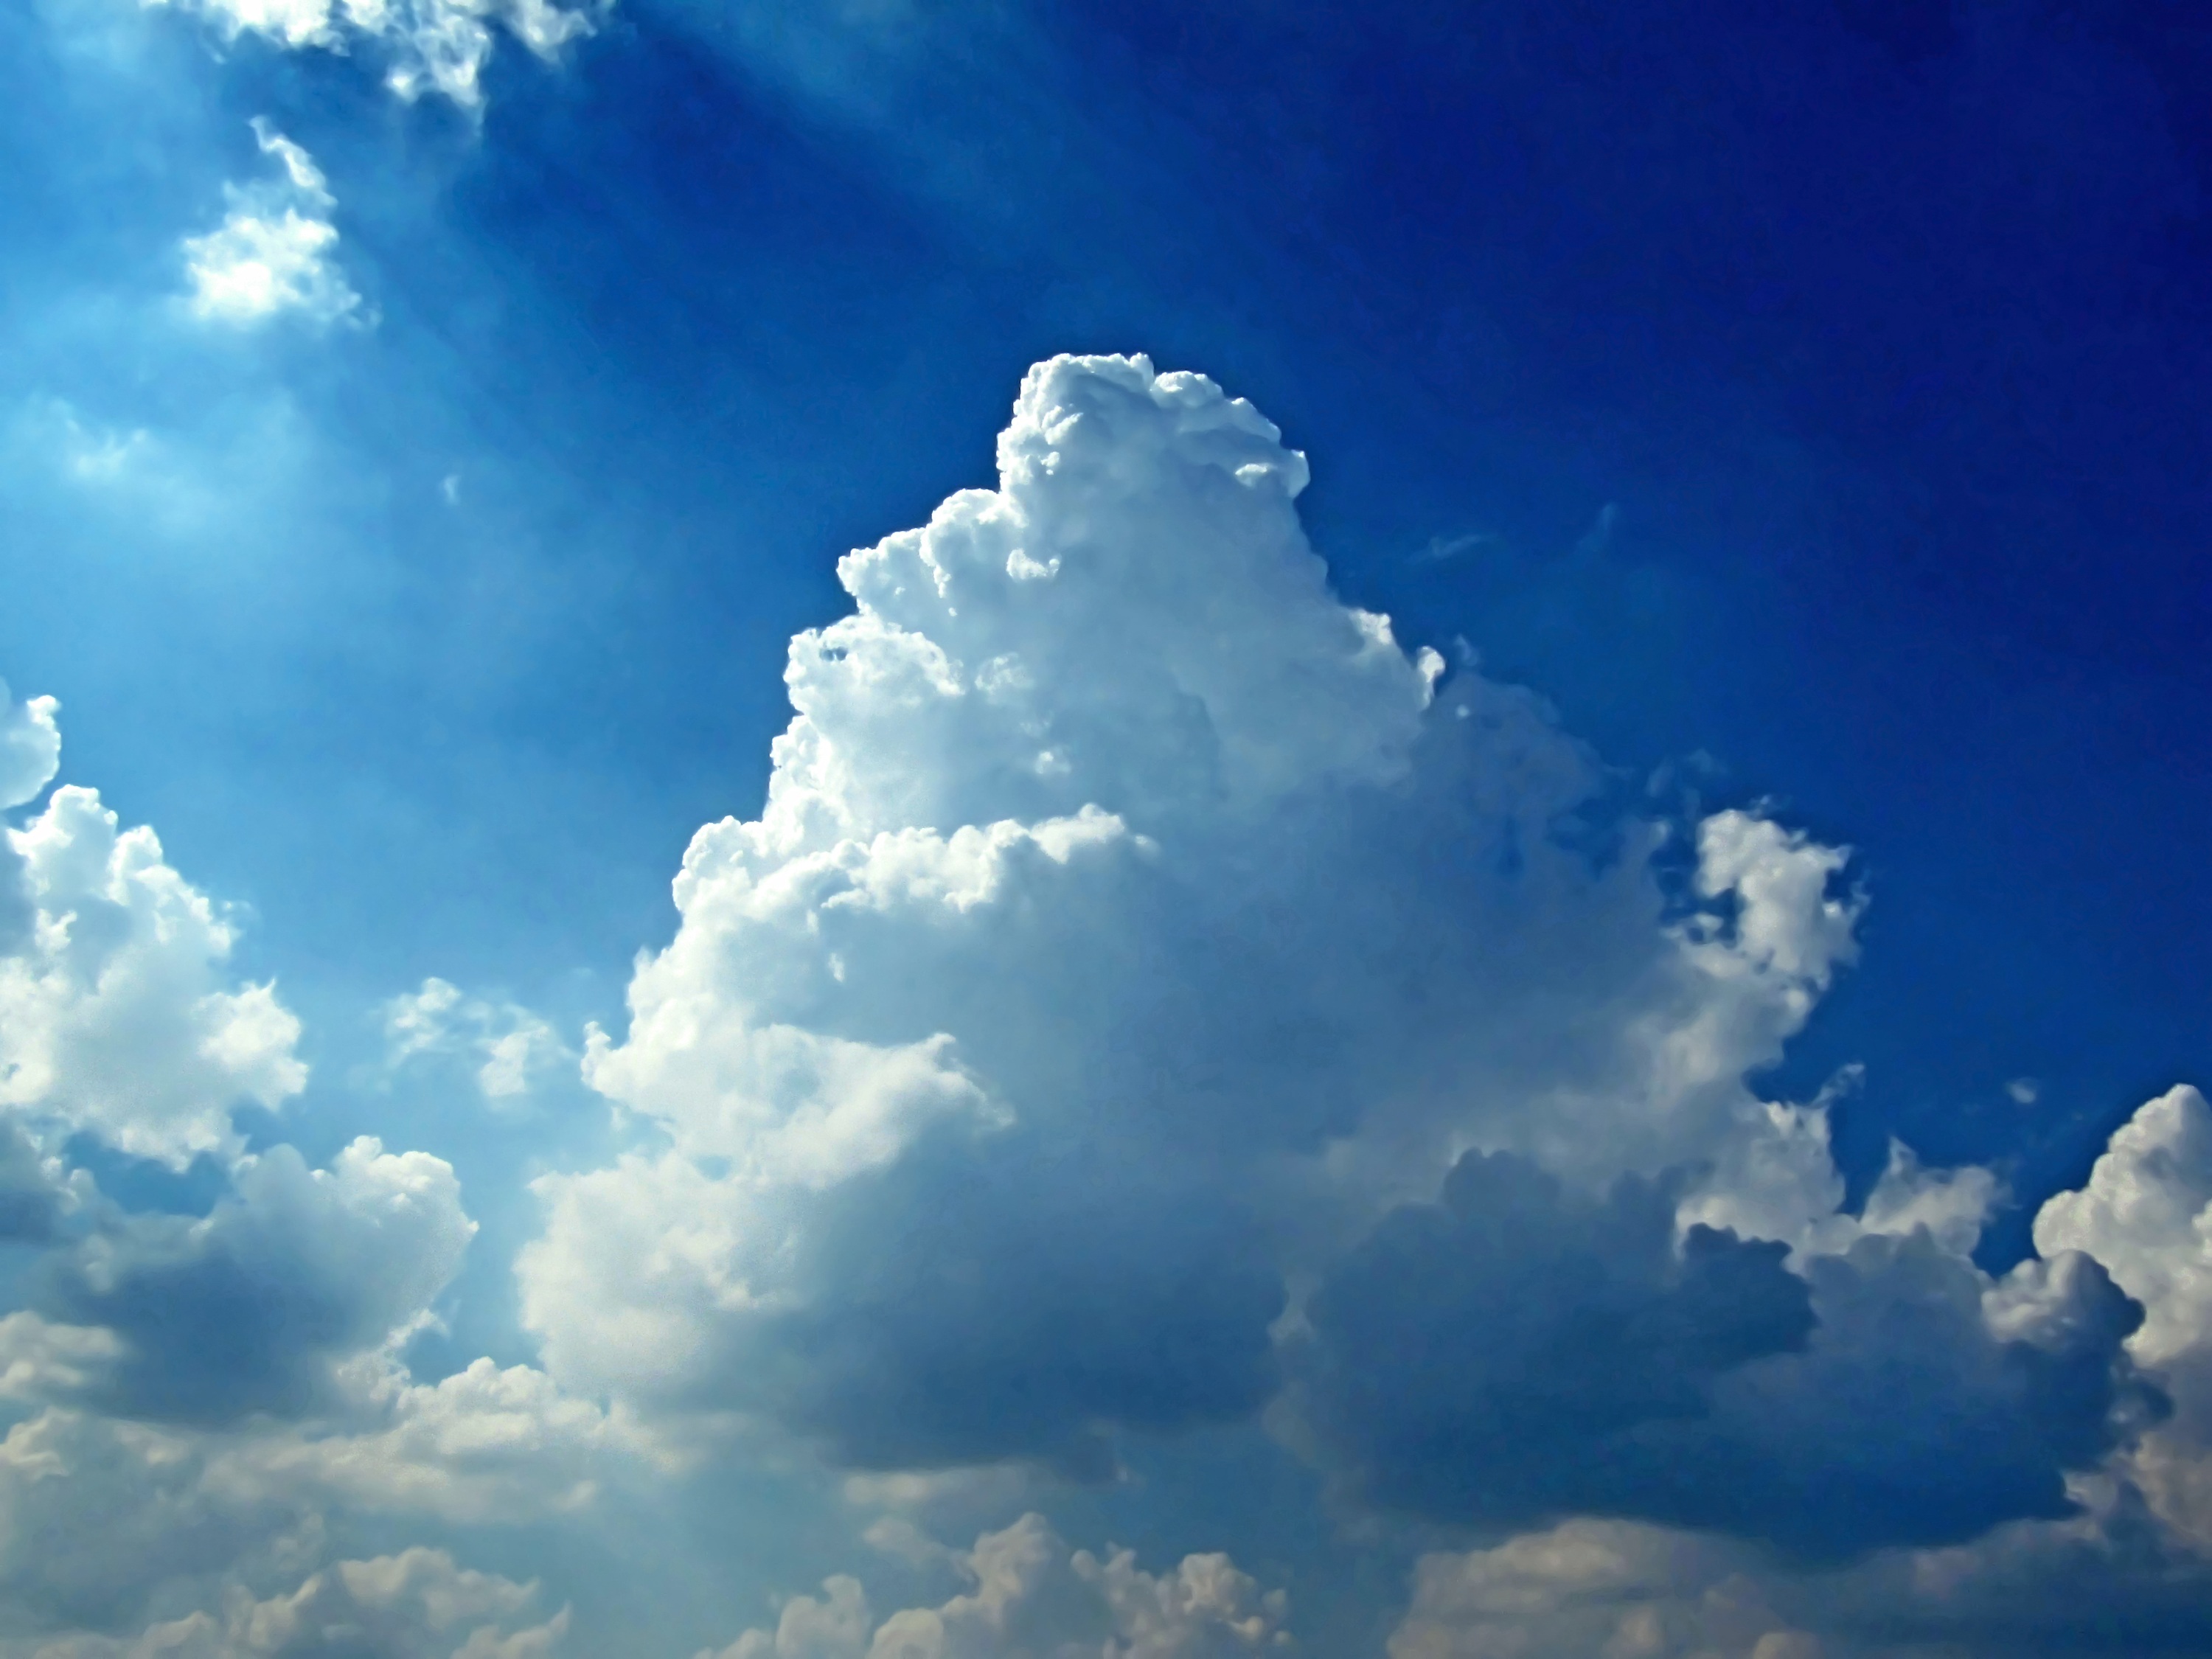
nature, outdoor, cloud, sky, white, sunlight, cloudy, atmosphere, daytime, high, fluffy, weather, cumulus, blue, cloudscape, sunny, rainy, clouds, climate, wallpaper, big, day, large, skyscape, stratosphere, ominous, heavens, meteorology, meteorological phenomenon, fickle, atmosphere of earth